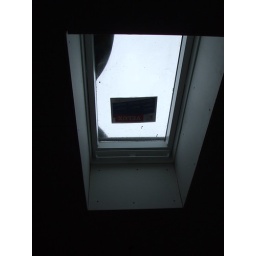
velux window above roof terrace access